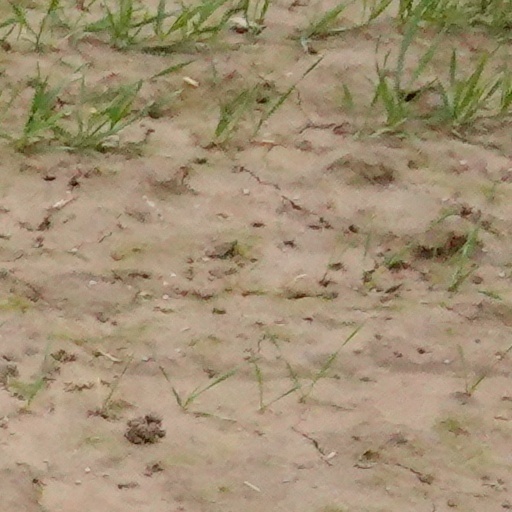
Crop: wheat